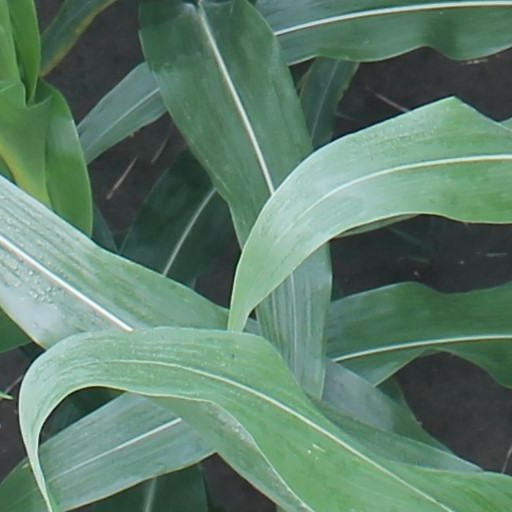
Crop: maize; corn